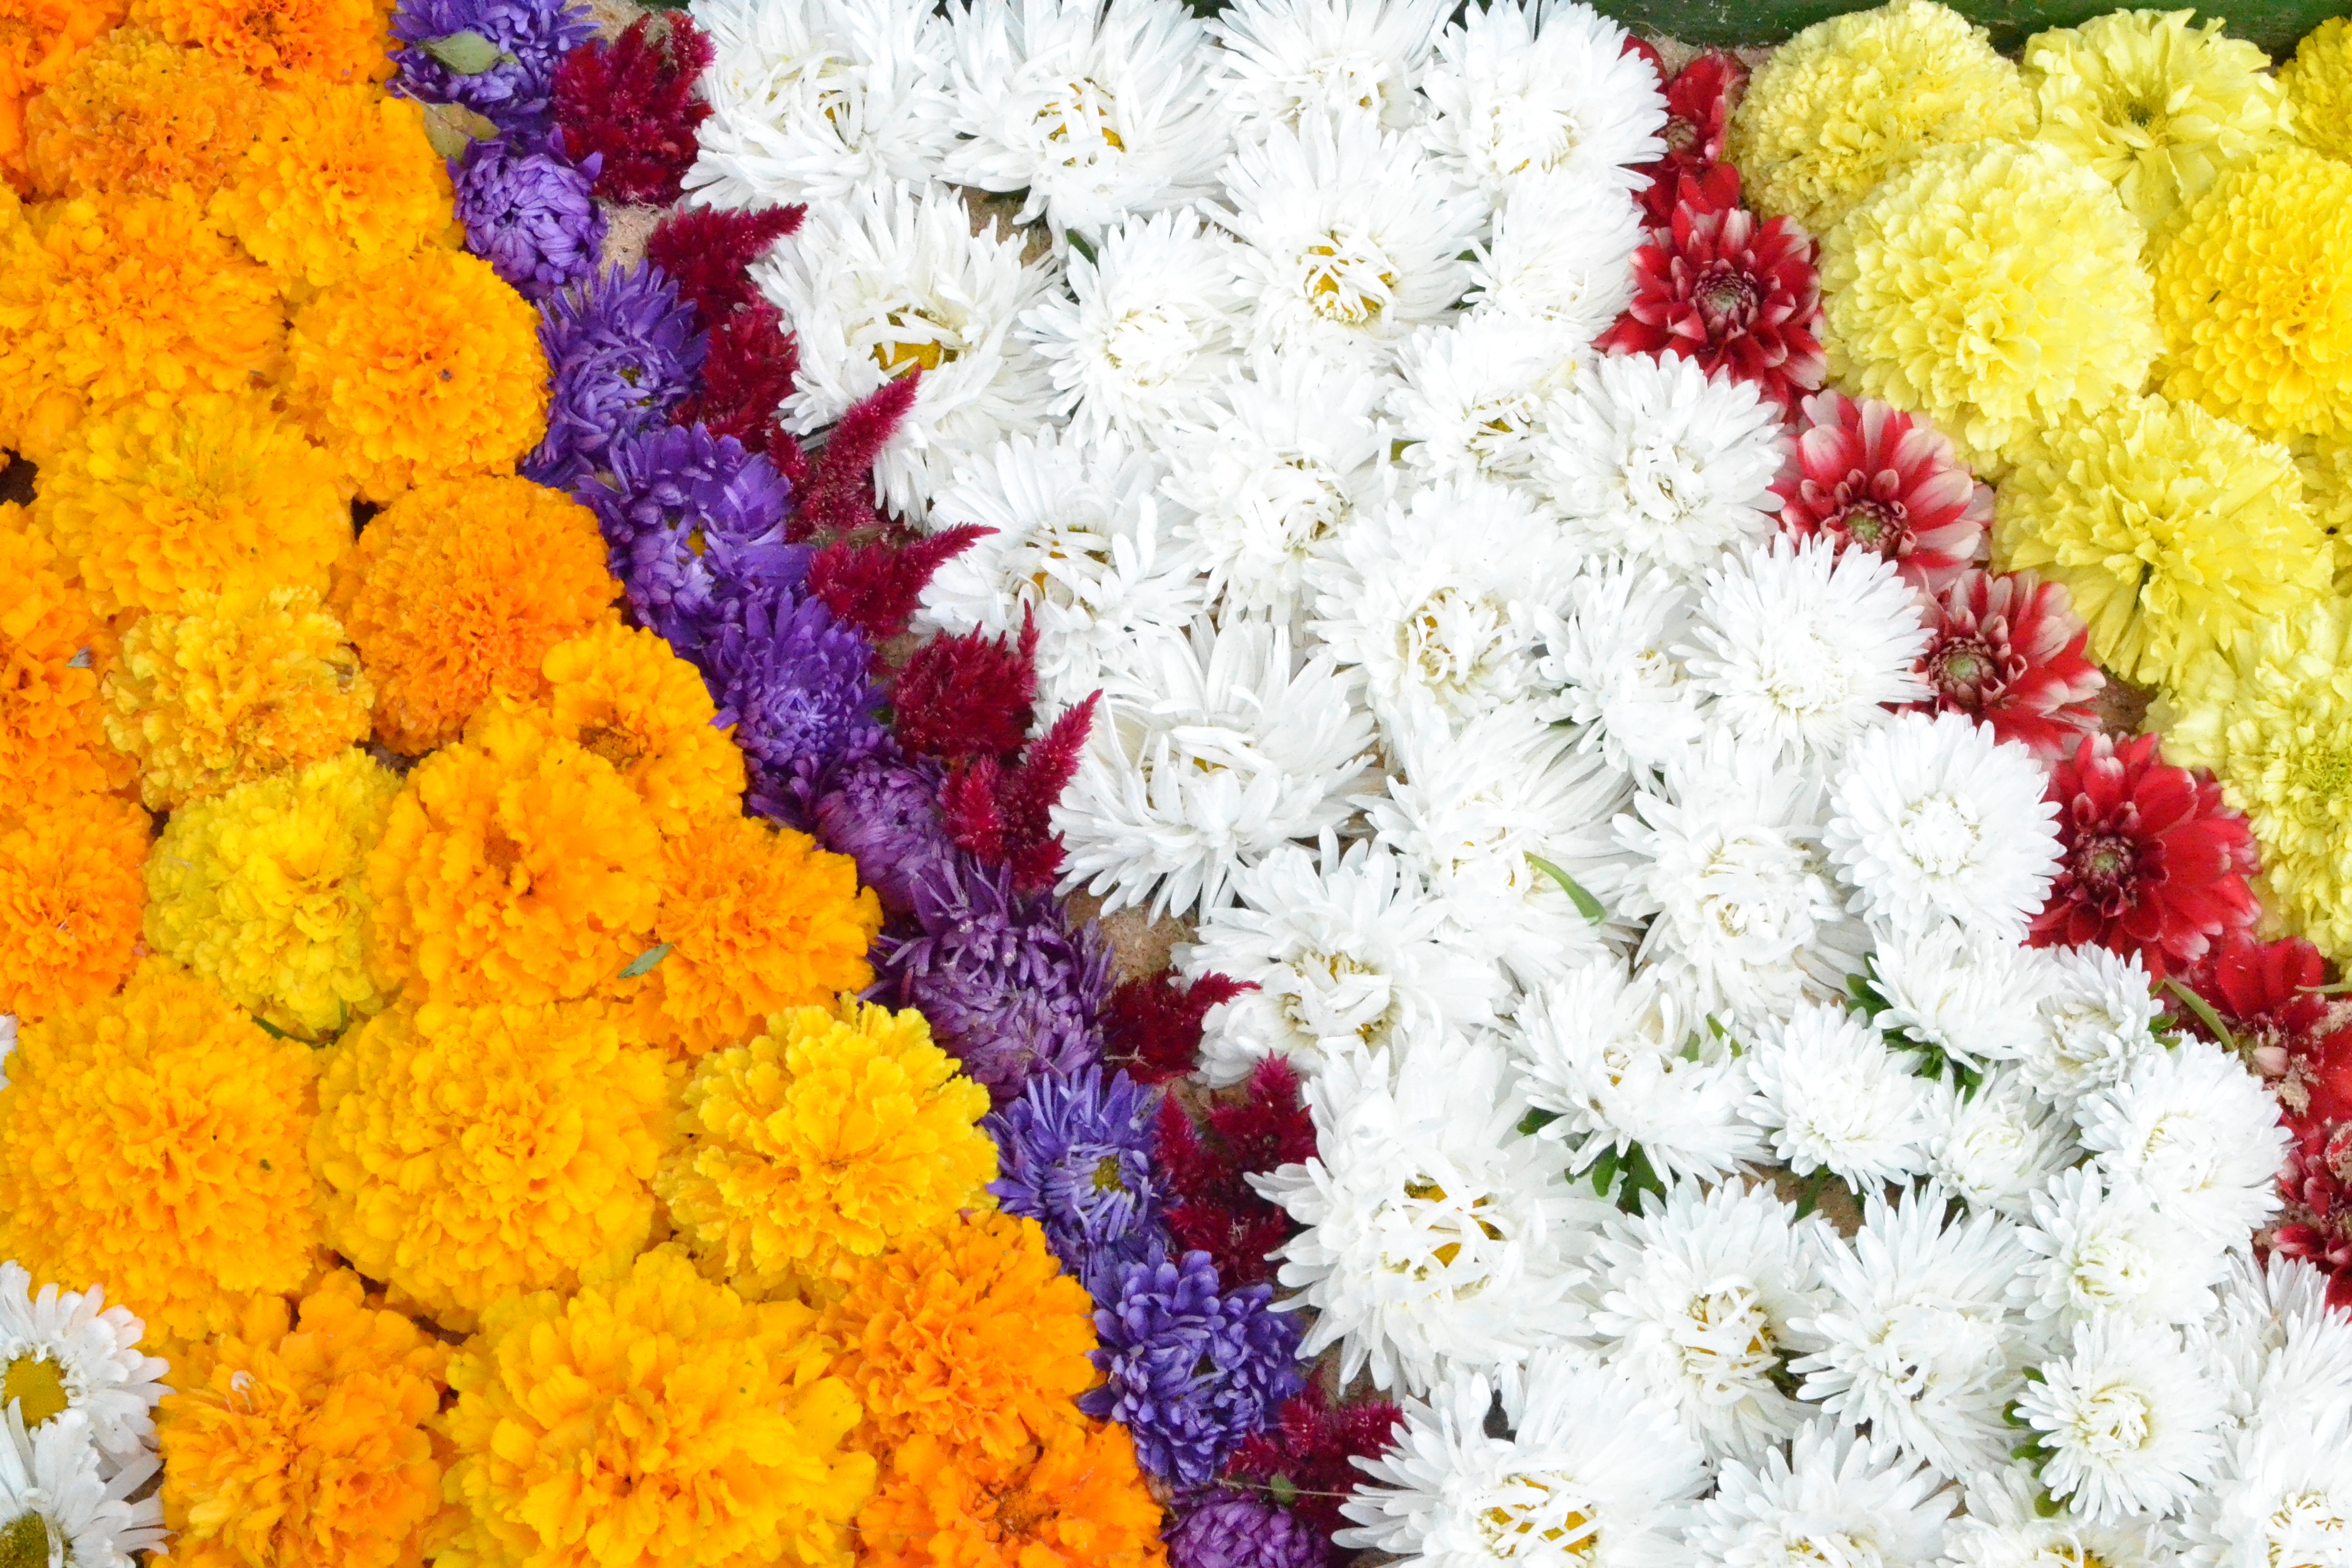
plant, flower, petal, pattern, flora, wildflower, flowers, floristry, flowering plant, daisy family, flower bouquet, floral pattern, annual plant, land plant, chrysanths